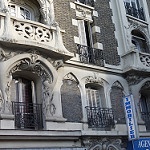
Label: buildings